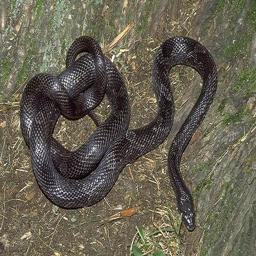
Animal: snakes